Adrastea (moon)

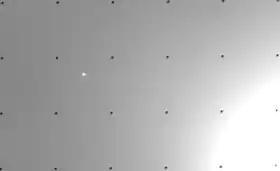
Discovery image of Adrastea, taken on July 8, 1979, by "Voyager 2". Adrastea is the fainter dot, in the very middle, straddling the line of the Jovian rings.

Adrastea was discovered by David C. Jewitt and G. Edward Danielson in "Voyager 2" probe photographs taken on July 8, 1979, and received the designation . Although it appeared only as a dot, it was the first moon to be discovered by an interplanetary spacecraft. Soon after its discovery, two other of the inner moons of Jupiter (Thebe and Metis) were observed in the images taken a few months earlier by "Voyager 1". The "Galileo" spacecraft was able to determine the moon's shape in 1998, but the images remain poor. In 1983, Adrastea was officially named after the Greek nymph Adrastea, the daughter of Zeus and his lover Ananke.